Banque de Montreux

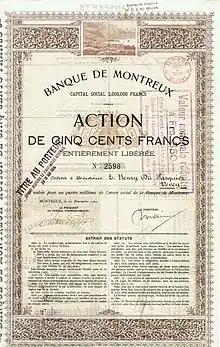
Share of the Banque de Montreux, issued 20 November 1900

The Banque de Montreux was a Swiss bank founded in 1868, which played a significant role in the development of tourism in the area around Lake Geneva. Originally it started with 85,000 Swiss francs, but by 1900 it had 2 million francs which then grew to 4 million francs by 1906.